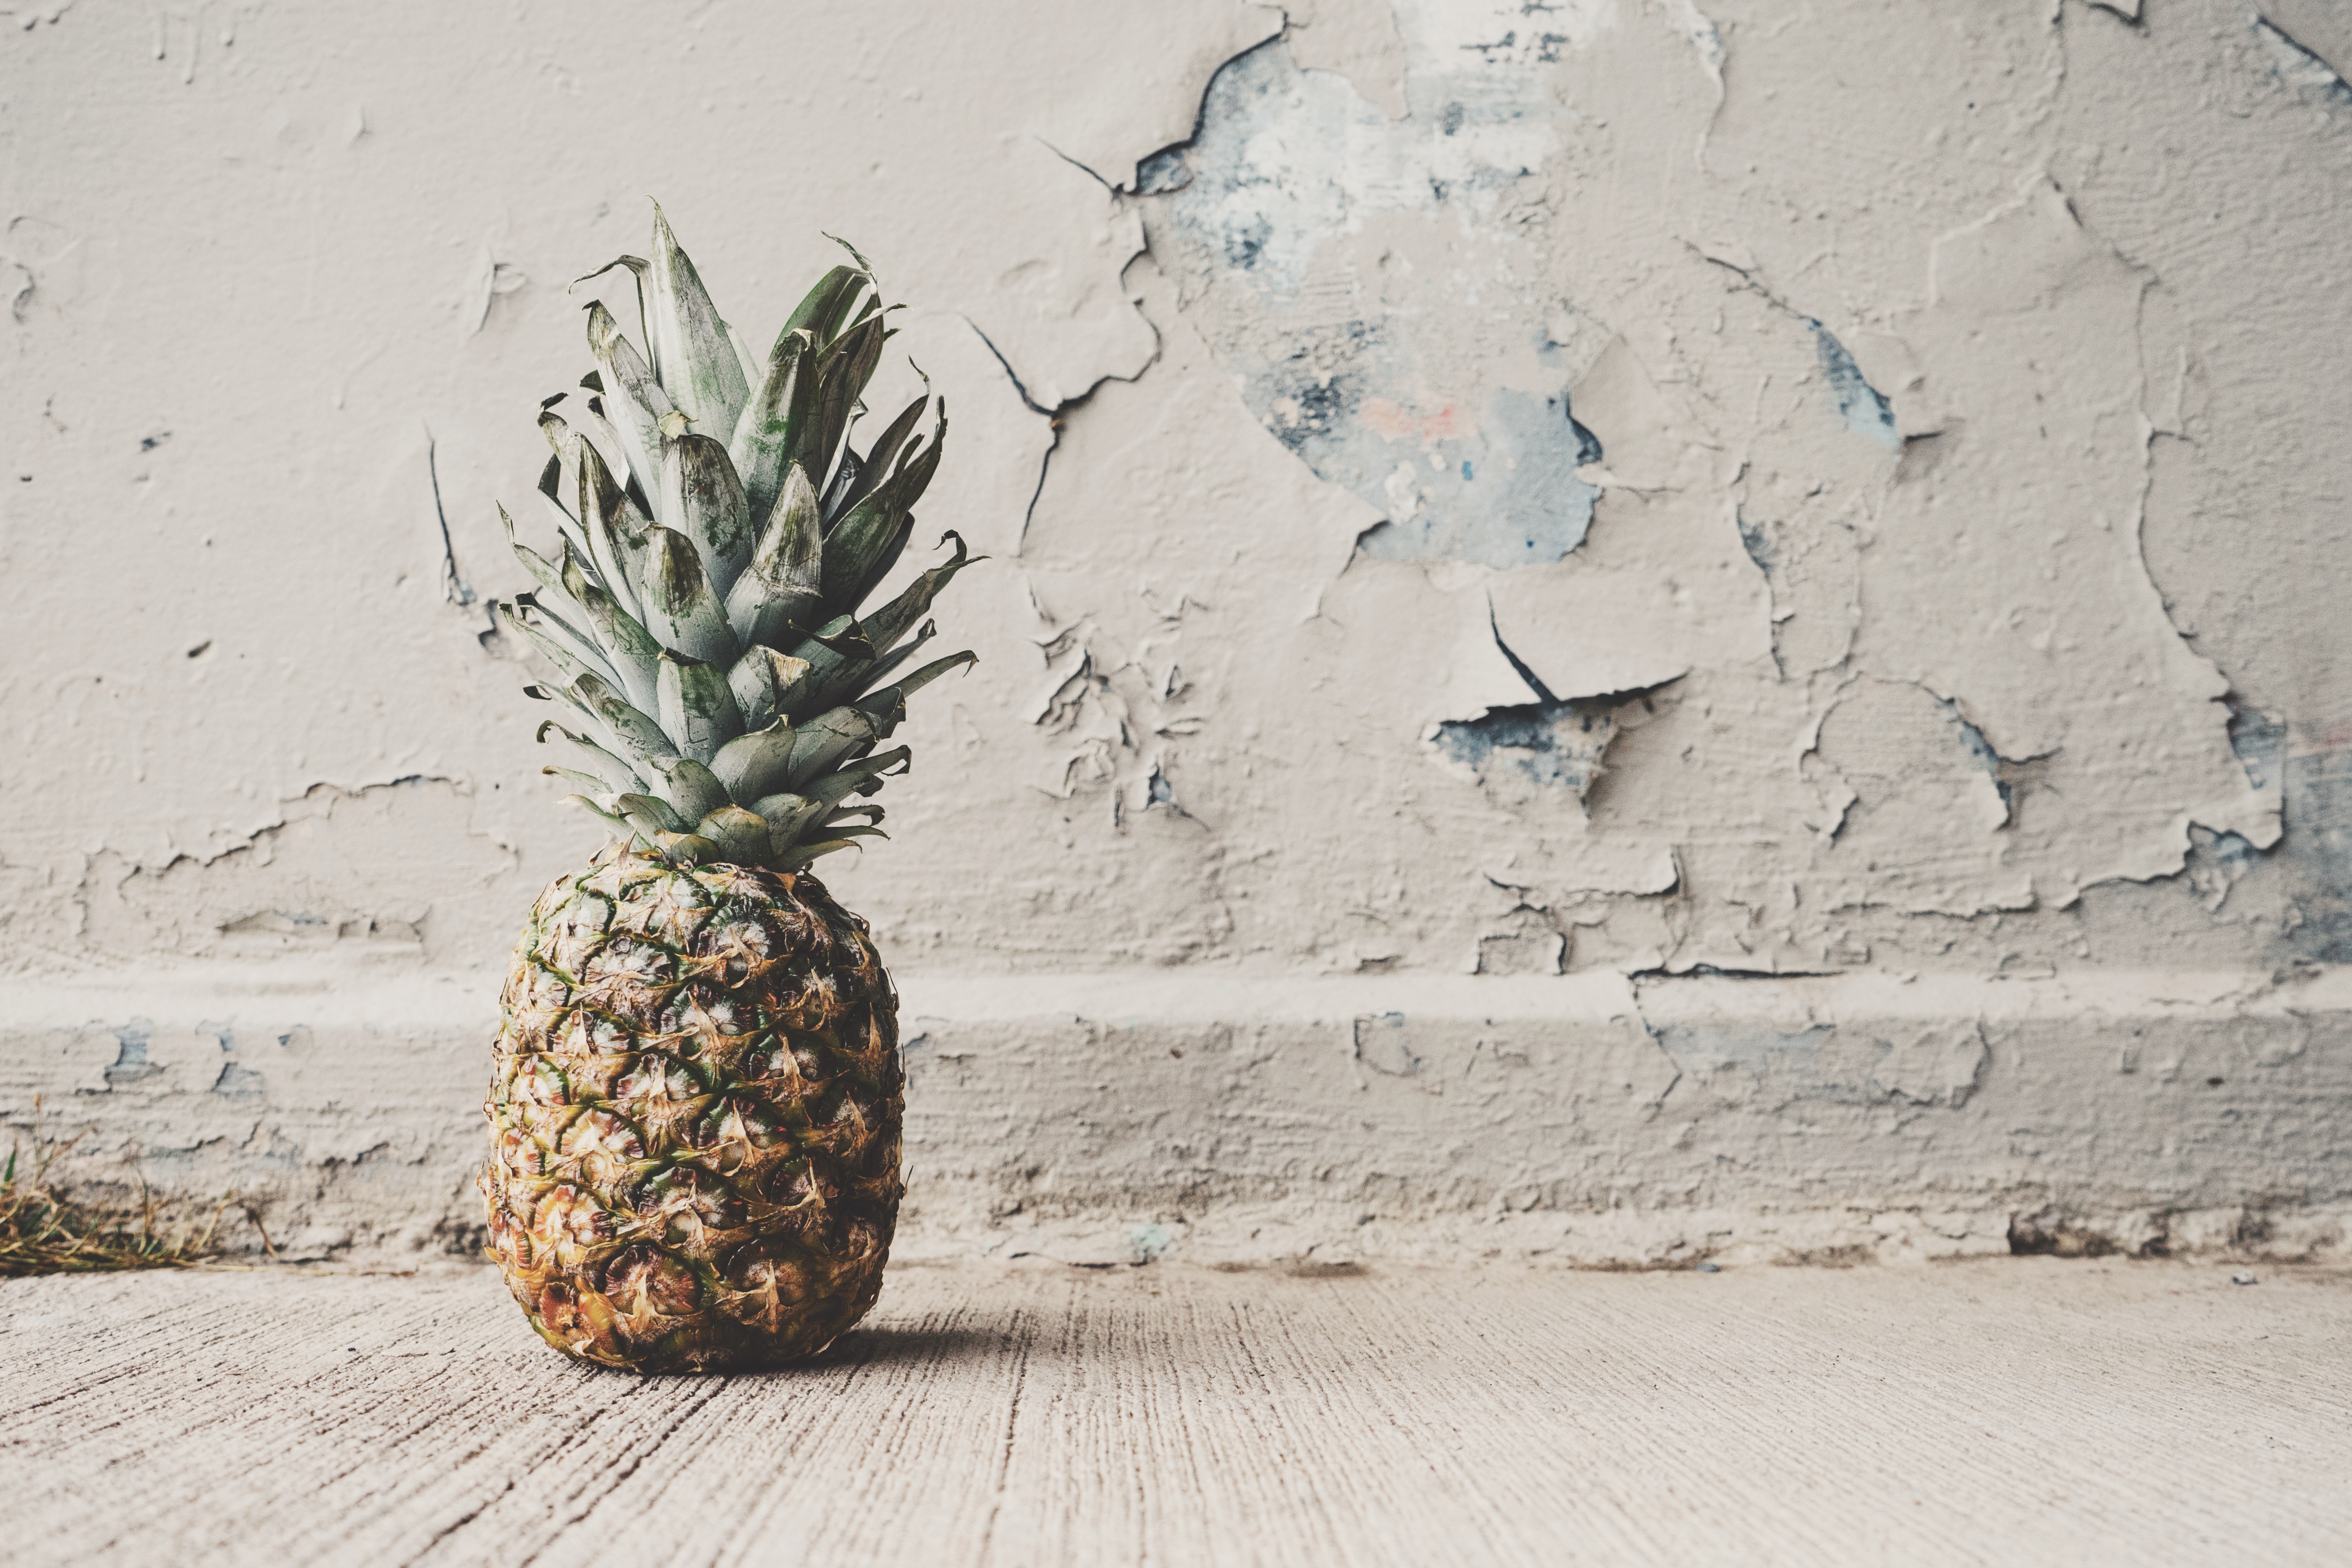
plant, fruit, wall, food, produce, pineapple, peeling paint, art, carving, flowering plant, land plant